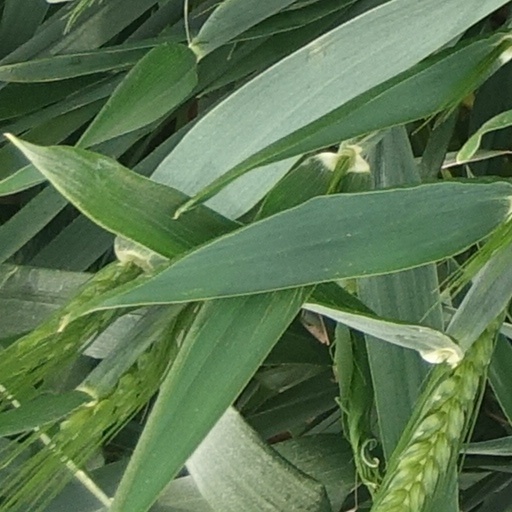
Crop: wheat